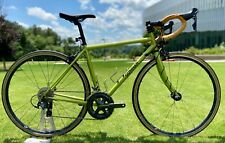
Vehicle type: Bikes